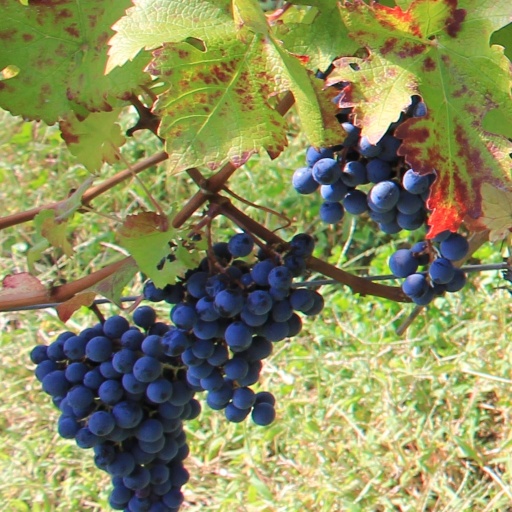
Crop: grape